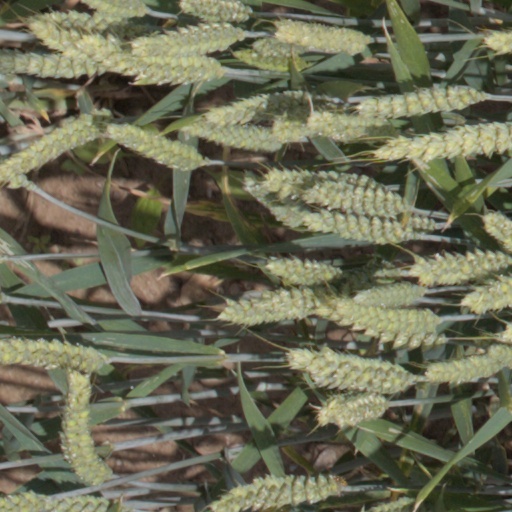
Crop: wheat